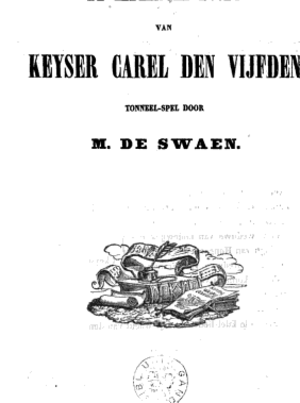
De Kersouwe ou Sint-Michiel est une chambre de rhétorique de Dunkerque.